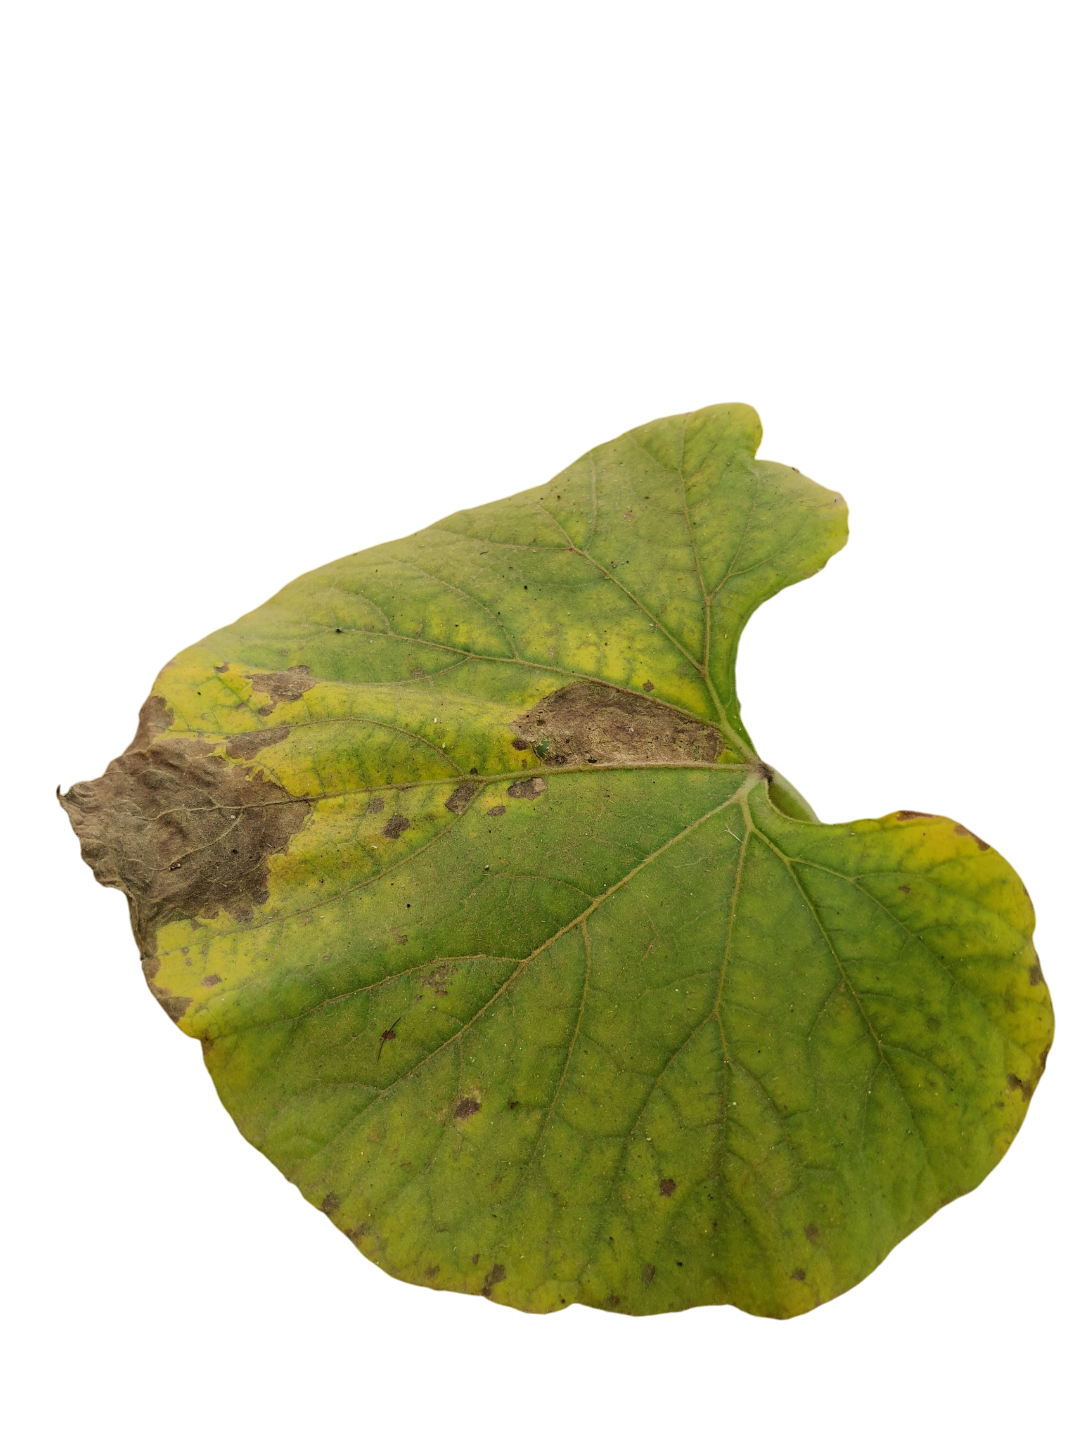
Crop: Bottle Gourd
Label: Downy_Mildew